Circularly disposed antenna array

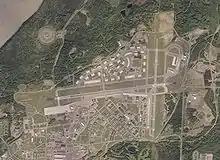
An overhead view of Elmendorf AFB, Alaska, in late 2002. The antenna array is the large circle in the forested area, in the upper left, comparable in size to the adjacent airstrip.

The U.S. Army awarded a contract in 1968 to F&M Systems to build AN/FLR-9 systems for USASA Field Station Augsburg, Germany, and Ramasun Station in Udon Thani, Thailand. Both were installed in 1970. The Ramasun Station array was dismantled in 1975 following base closure.